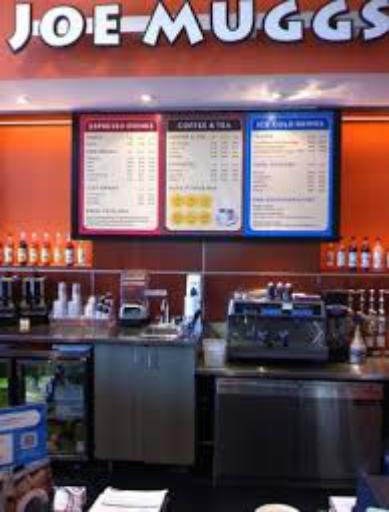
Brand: joe muggs
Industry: Food